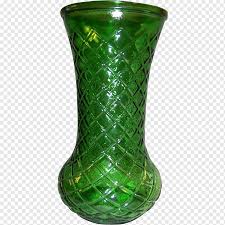
Waste category: glass